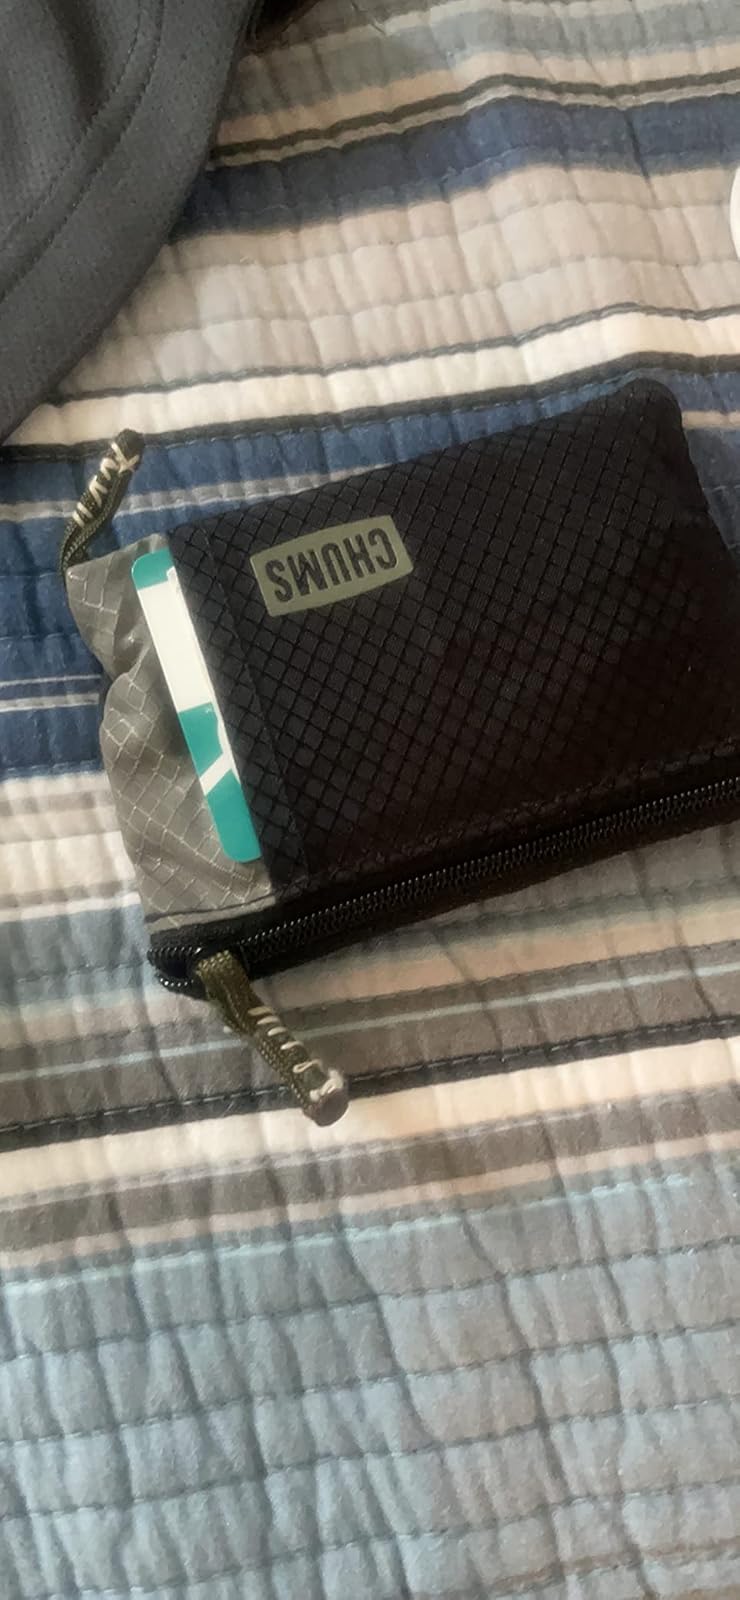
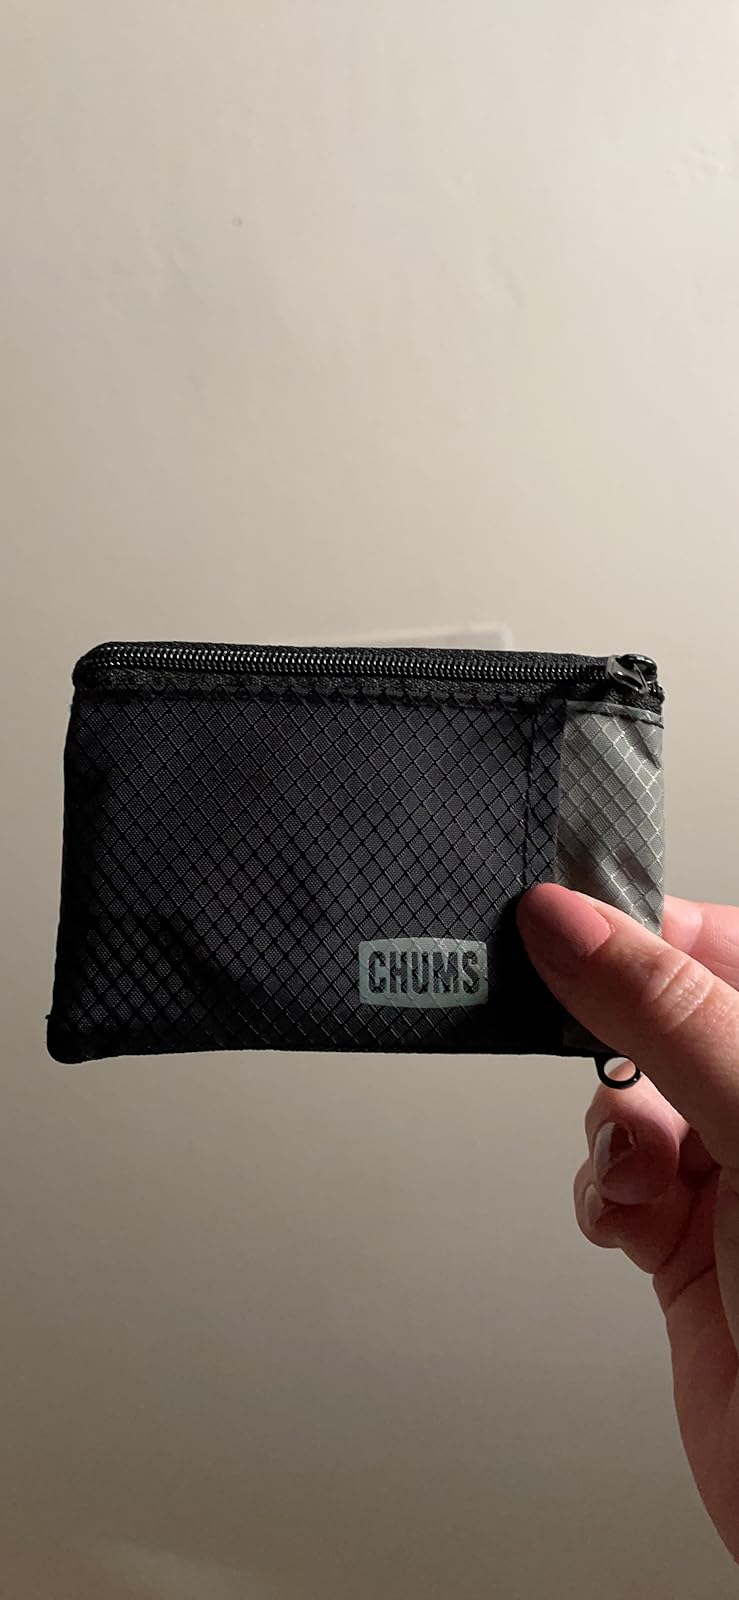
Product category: accessories_wallet
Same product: yes